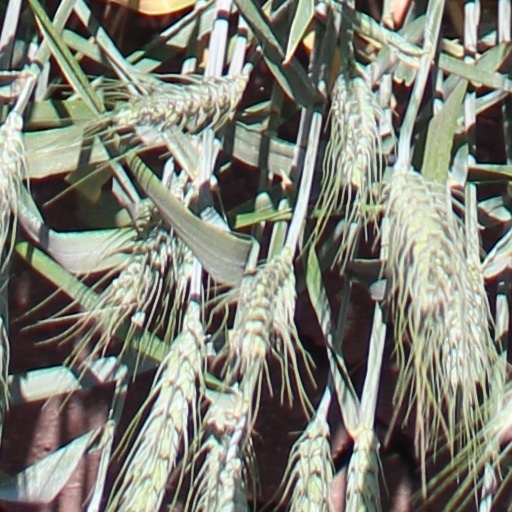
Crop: wheat